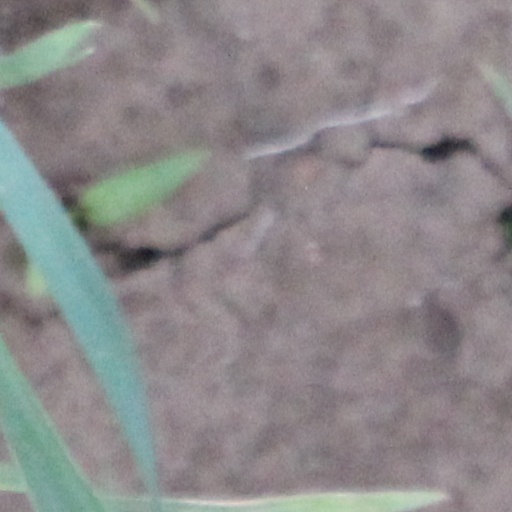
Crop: wheat